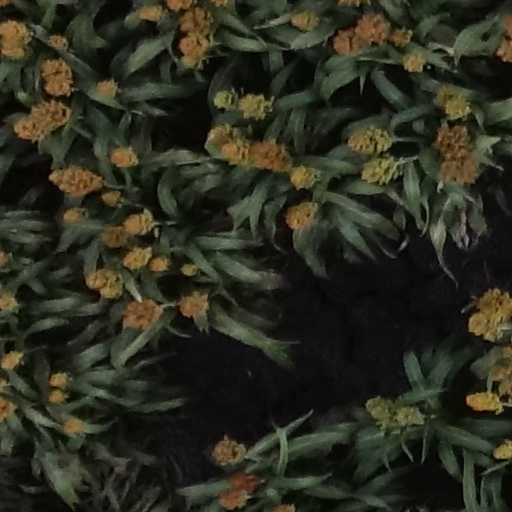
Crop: sorghum